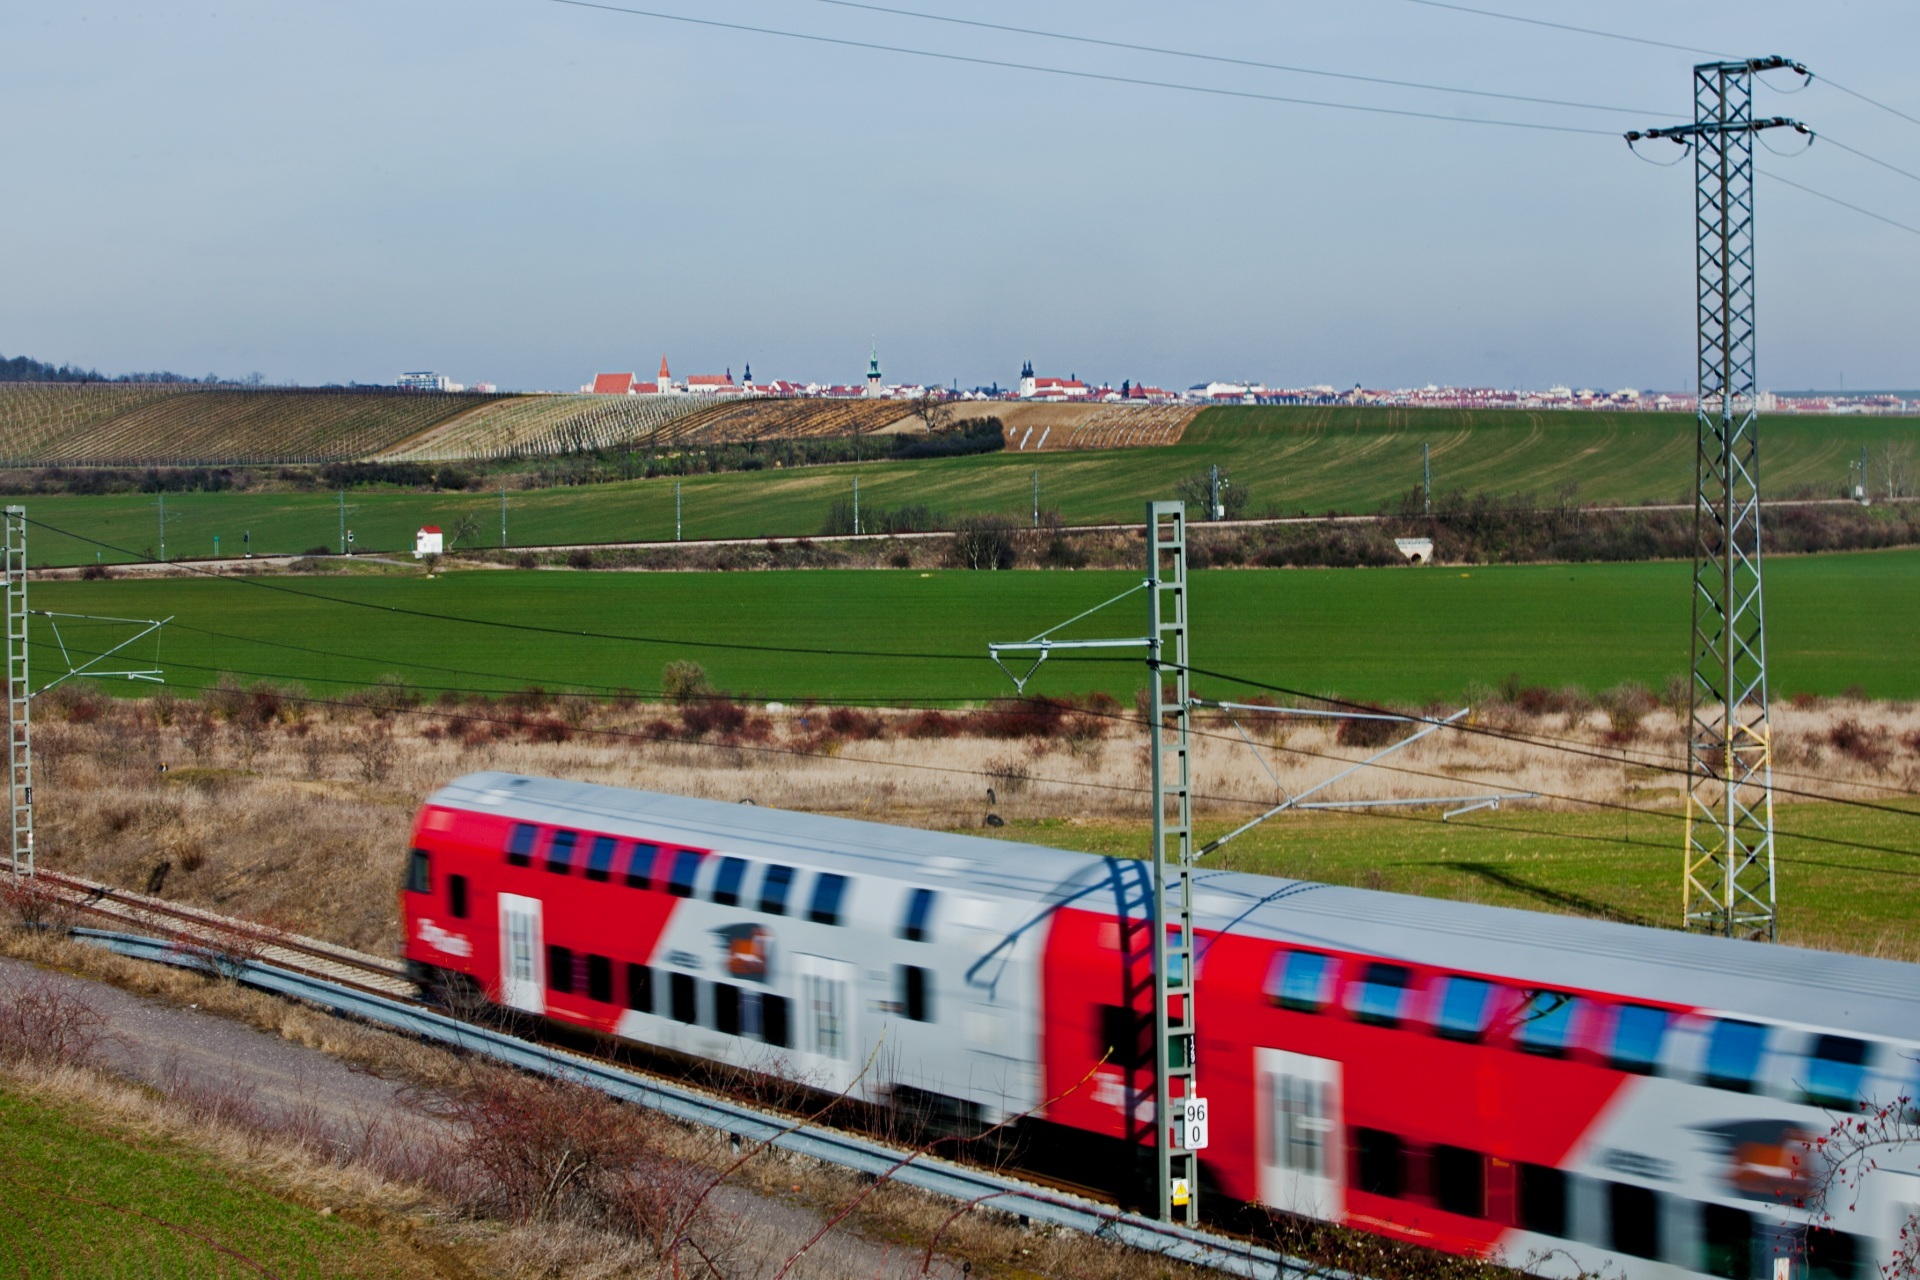
track, railway, train, transport, vehicle, locomotive, race track, rail transport, residential area, znojmo, rolling stock, railroad car, passenger car, high speed rail